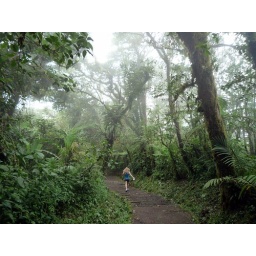
Amber in cloud forest